Adriaen van Stalbemt

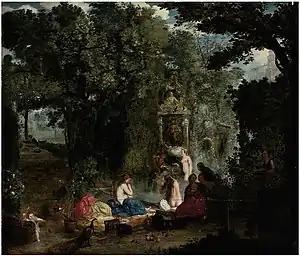
"Classical landscape with nymphs bathing in a grotto"

He returned to Antwerp after 1609, probably after the entry into effect of the Twelve Years' Truce, which heralded a cessation of hostilities between the Habsburg rulers of the Southern Netherlands and the Dutch Republic. He was admitted in 1610 as a master of the Antwerp Guild of St Luke. In 1616 Hans Mesmaeckers was registered as his pupil. In 1617 he was elected dean of the Guild. In this role he was able to obtain the reinstatement of certain privileges of the chamber of rhetoric the Violieren, which was linked to the Guild. He established himself as a painter of landscapes but was also a capable staffage and animal painter. He worked on commissions for the art dealer Peter Goetkint II for whom he made cabinet paintings, i.e. small paintings on copper that were integrated into cabinets. He also produced paintings for the Antwerp art dealer Chrysostomos van Immerseel.